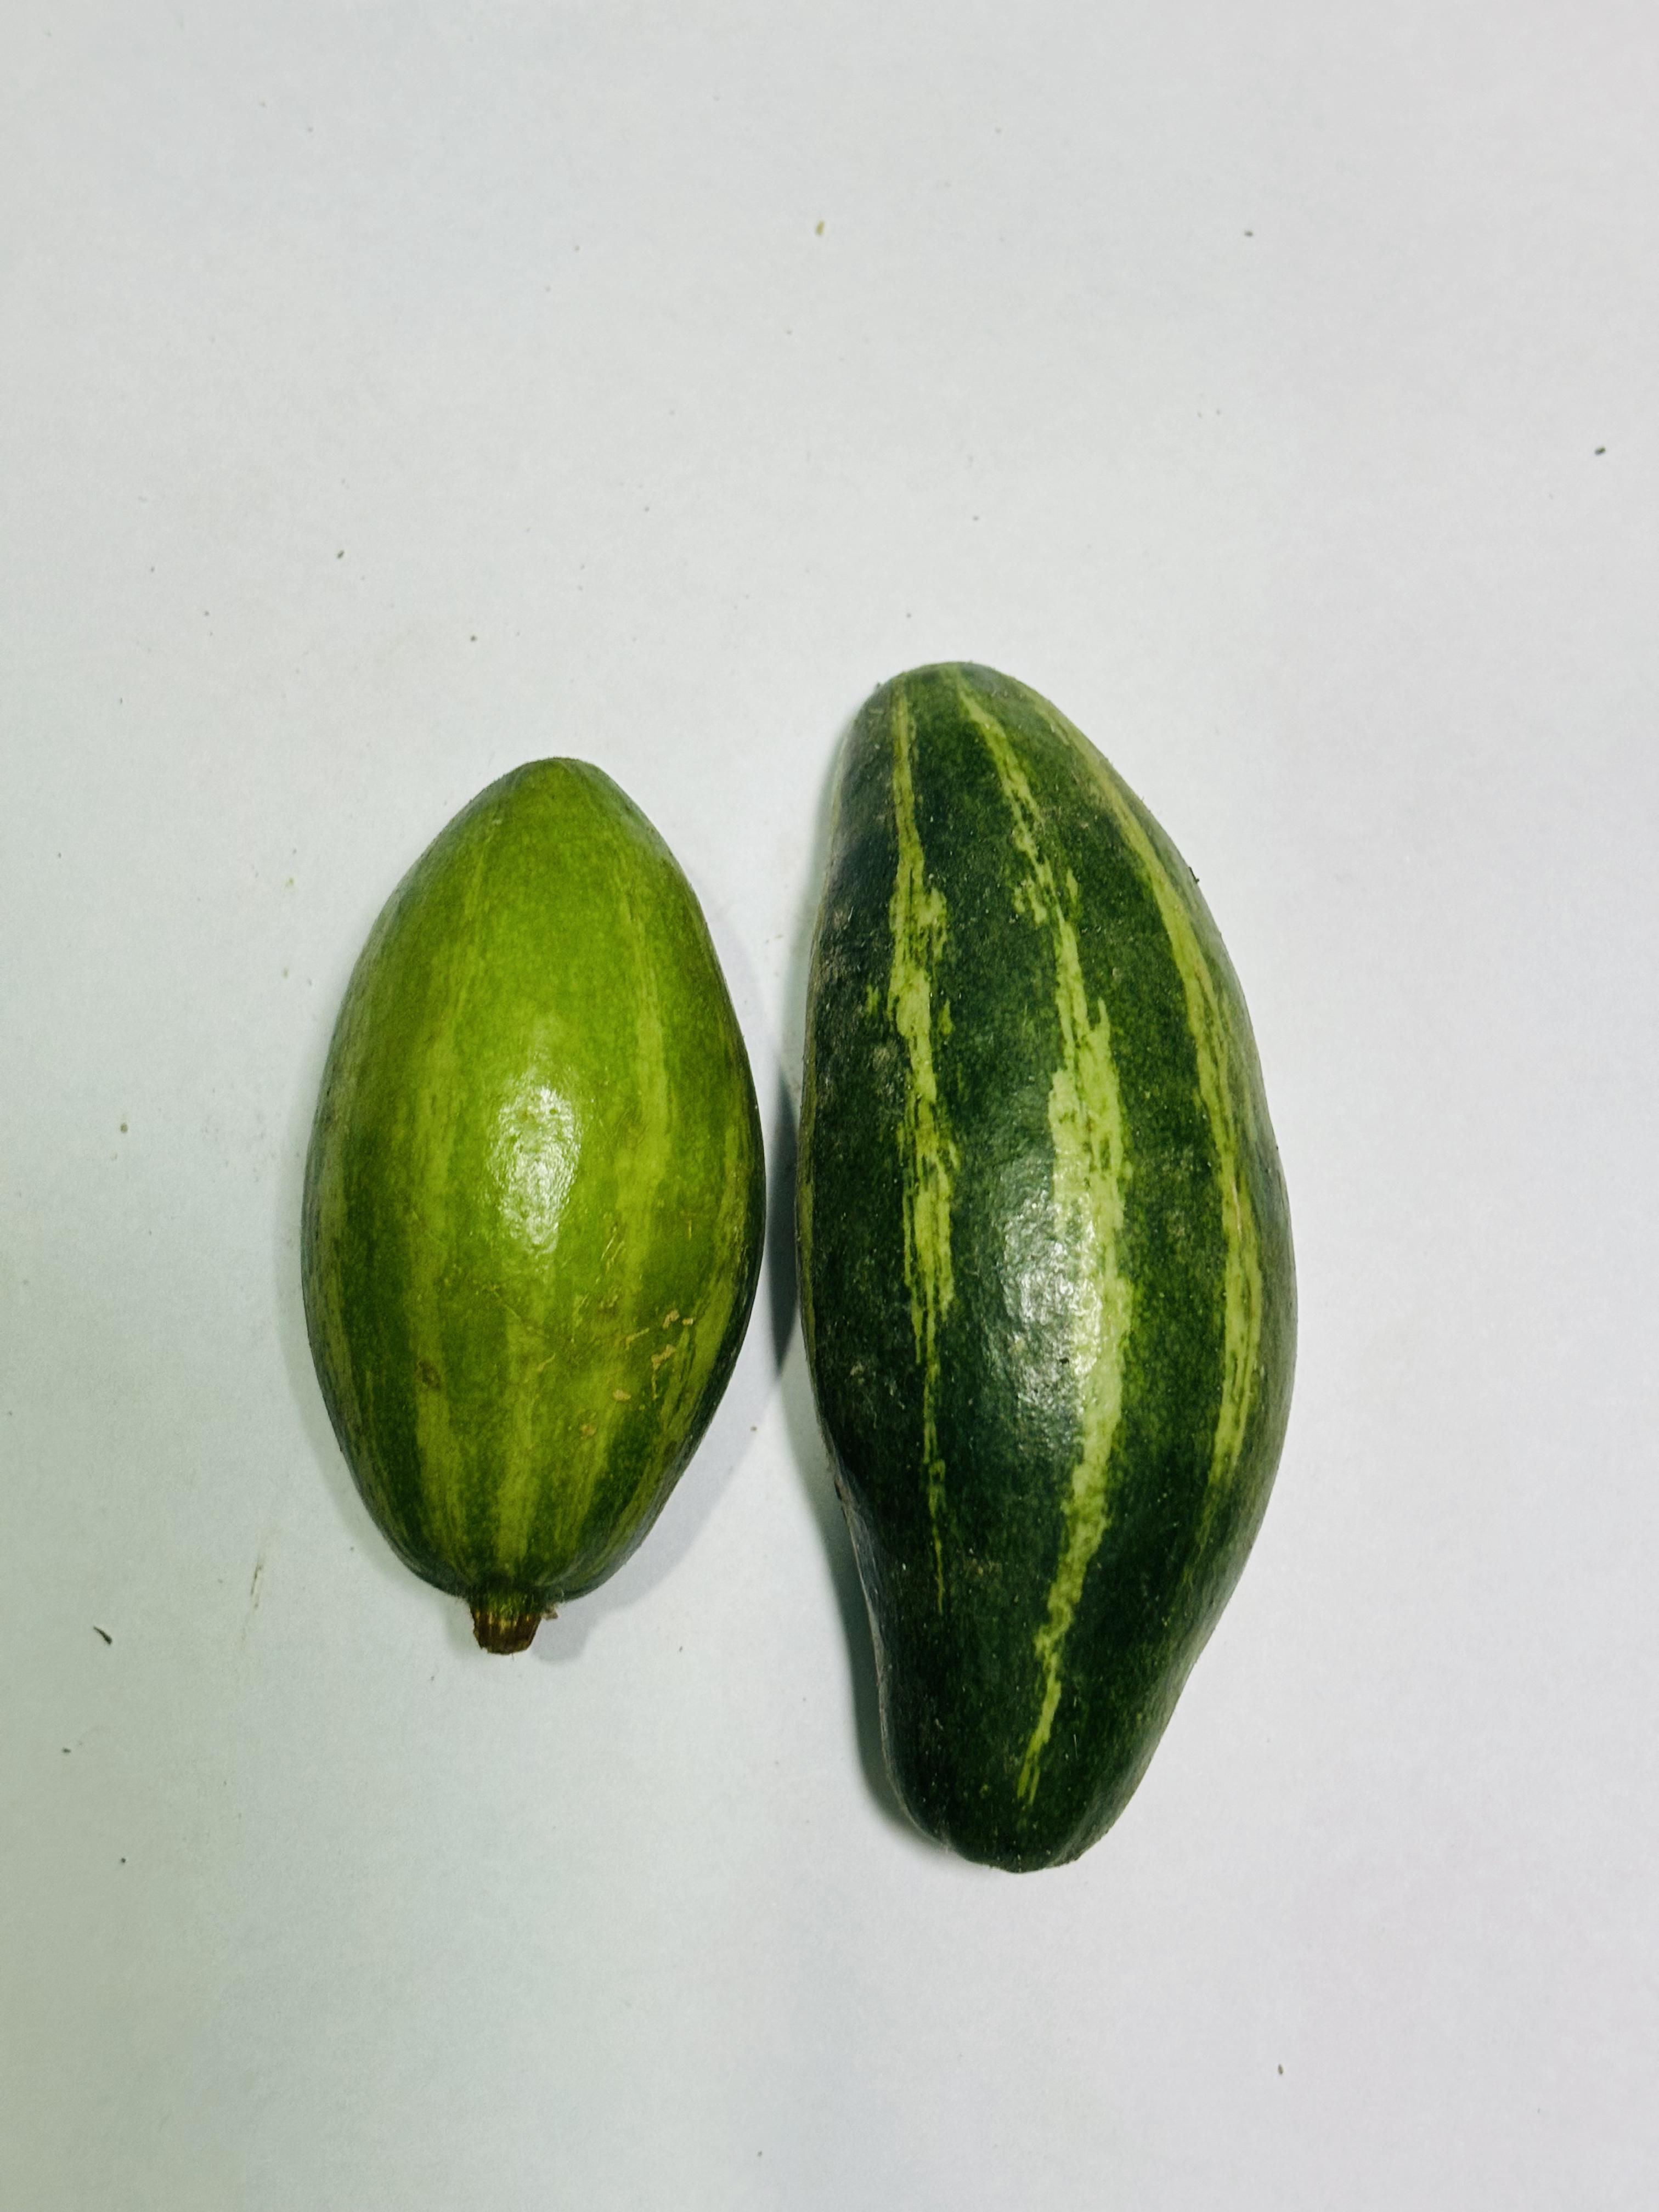
Label: Pointed gourd